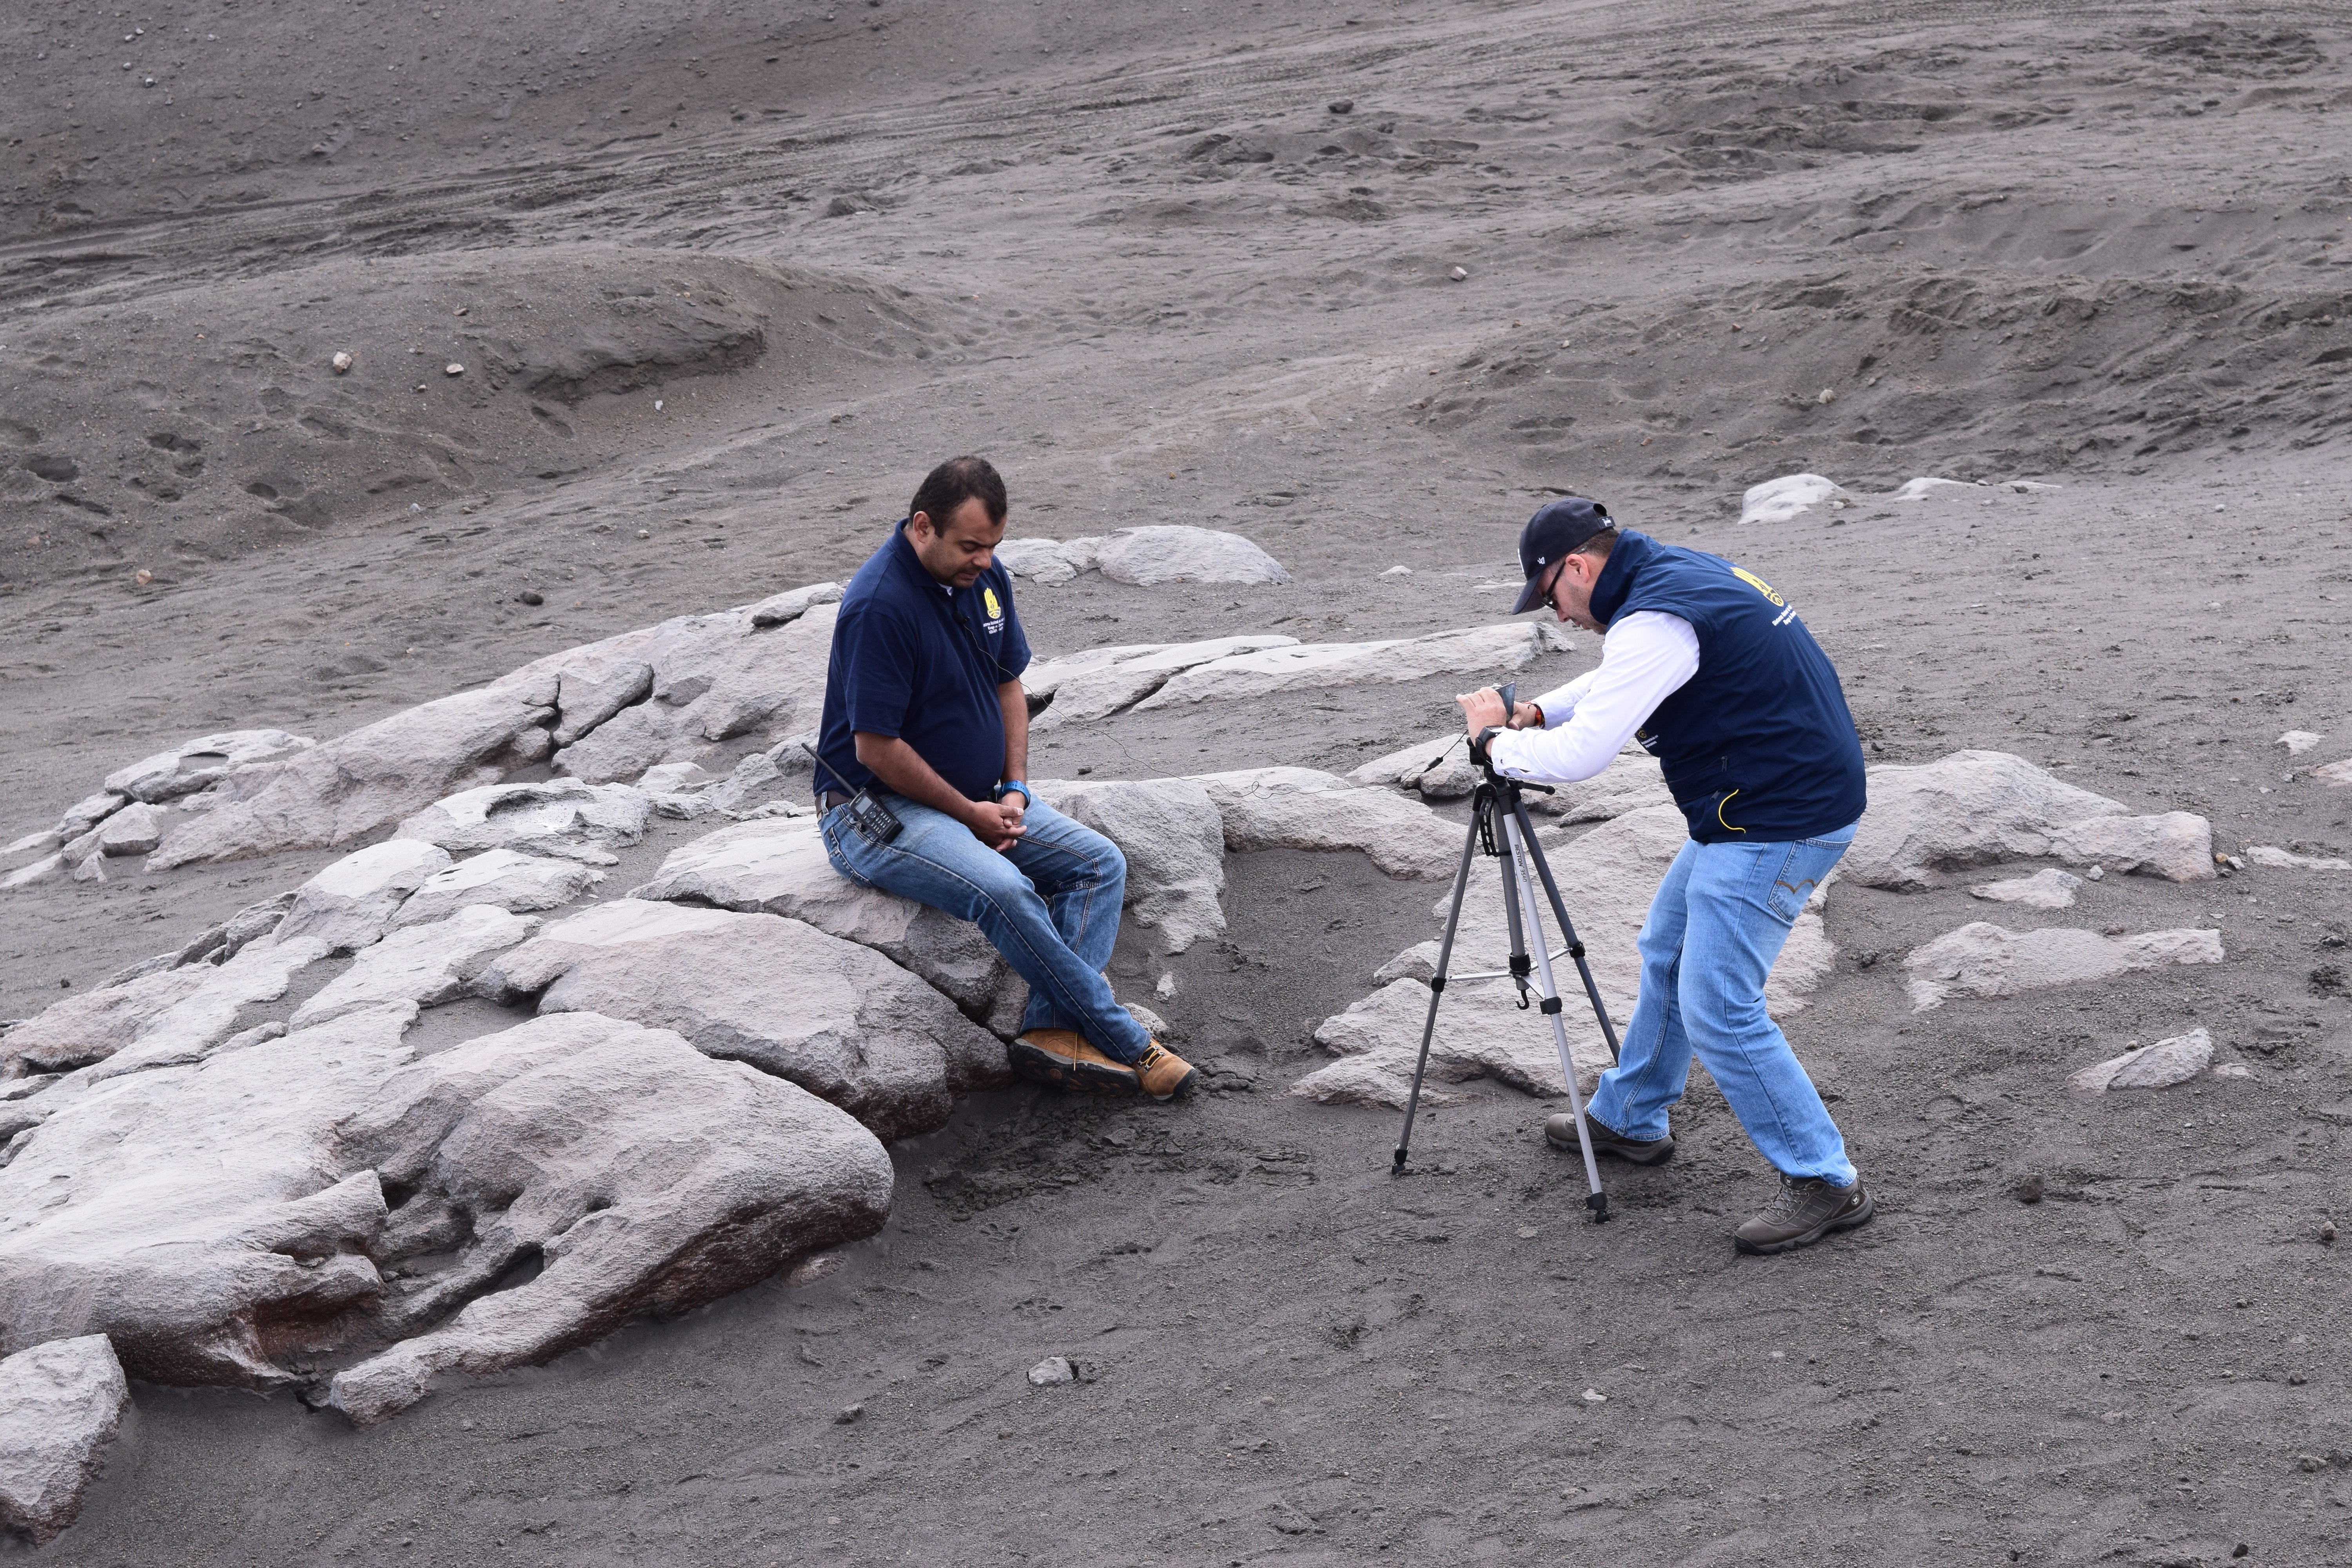
sand, rock, walking, people, camera, desert, adventure, park, material, geology, filming, news, emission, manizales, nevados national natural park, nevado del ruiz, nevado ruiz